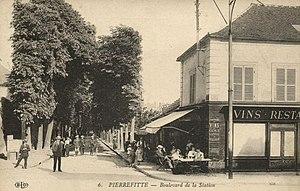
Pierrefitte.Boulevard de la Station
Le boulevard Charles-de-Gaulle est une voie de communication de Pierrefitte-sur-Seine.